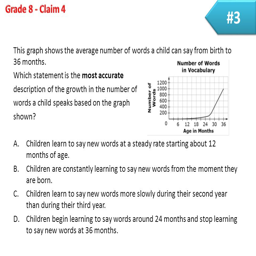
this graph shows the average number of words a child can say .